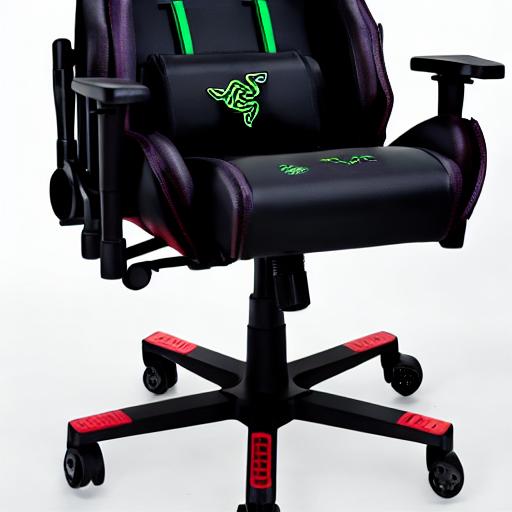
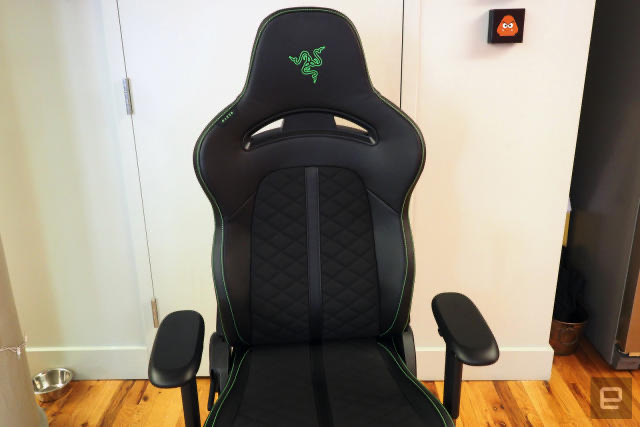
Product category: items_chair
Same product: no